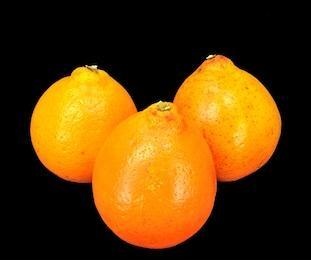
Label: mandarine